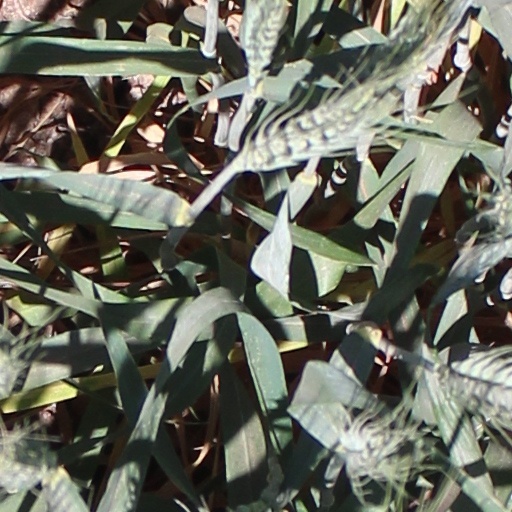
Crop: wheat